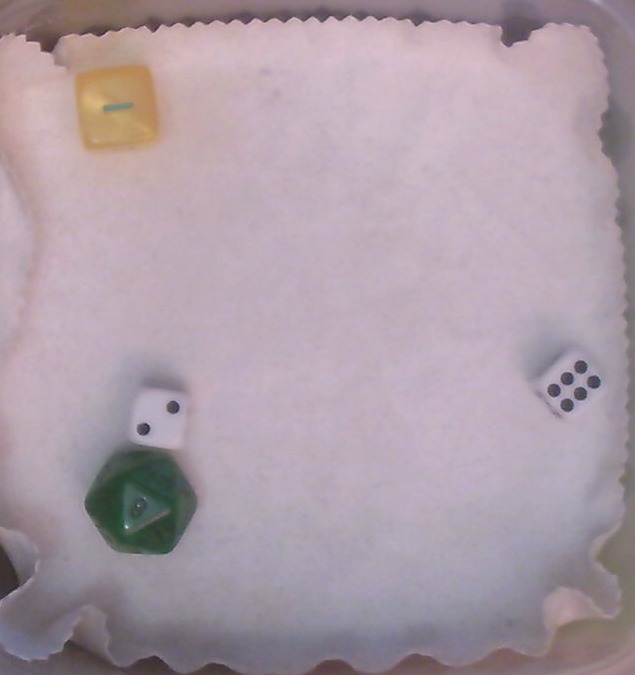
Dice in frame:
type: d6
value: 1
type: d6
value: 1
type: d20
value: 1
type: d6
value: 1
Label source: human
Face values trusted: no